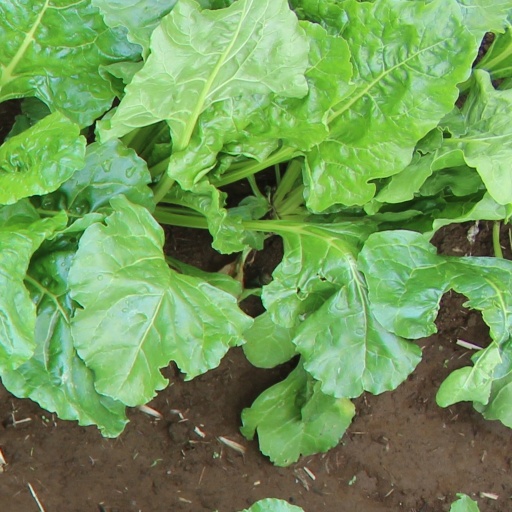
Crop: sugar beet